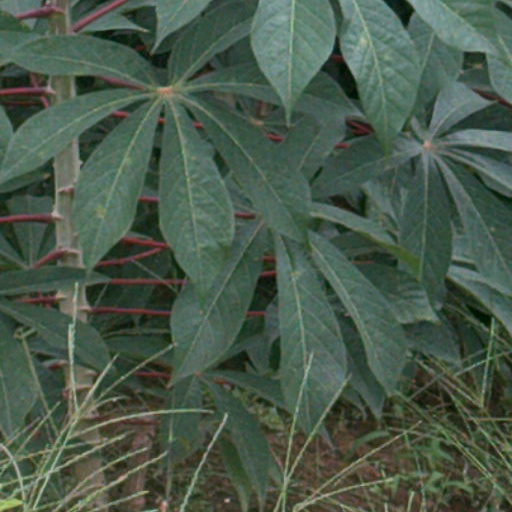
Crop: cassava